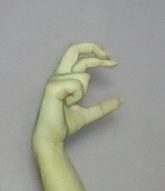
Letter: thal